Gordini T24S

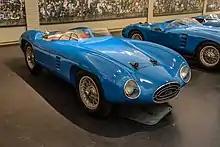
1953 Gordini T24S

The Gordini Type 24S is a sports racing car, designed, developed, and built by French manufacturer Gordini, in 1953.